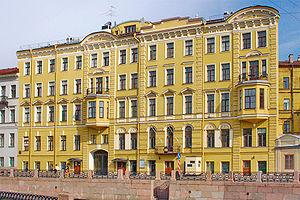
Ceci est une liste des représentations diplomatiques en Russie. En tant que plus grand pays du monde, membre permanent du Conseil de sécurité des Nations Unies, puissance régionale en Europe et en Asie et principal État successeur de l'Union soviétique, la Fédération de Russie accueille une importante communauté diplomatique dans sa capitale, Moscou. Moscou abrite 148 ambassades, de nombreux pays ont également des consulats généraux et des consulats dans tout le pays.